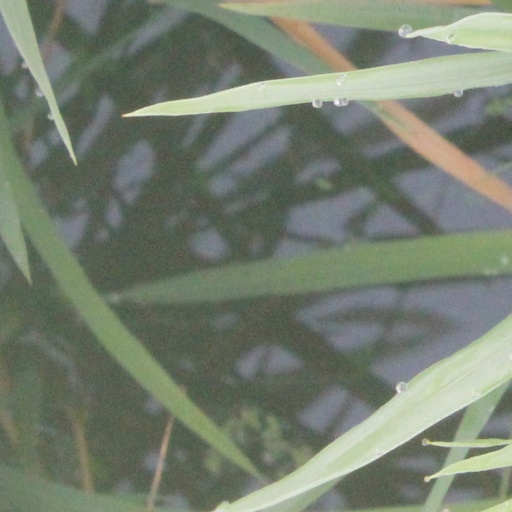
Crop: rice